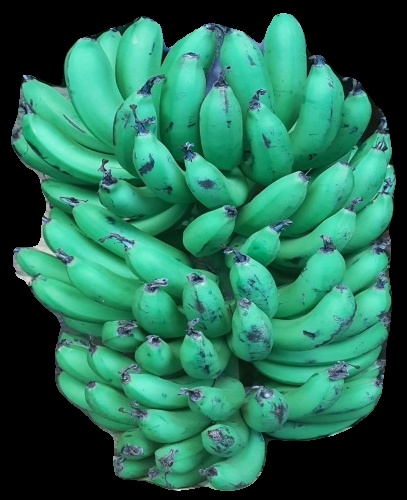
Variety: pachbale
Grade: grade1